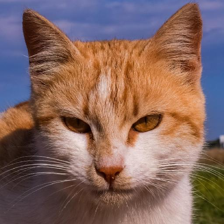
Label: animals